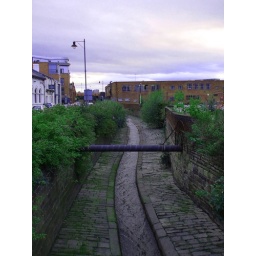
From the road bridge over the beck.